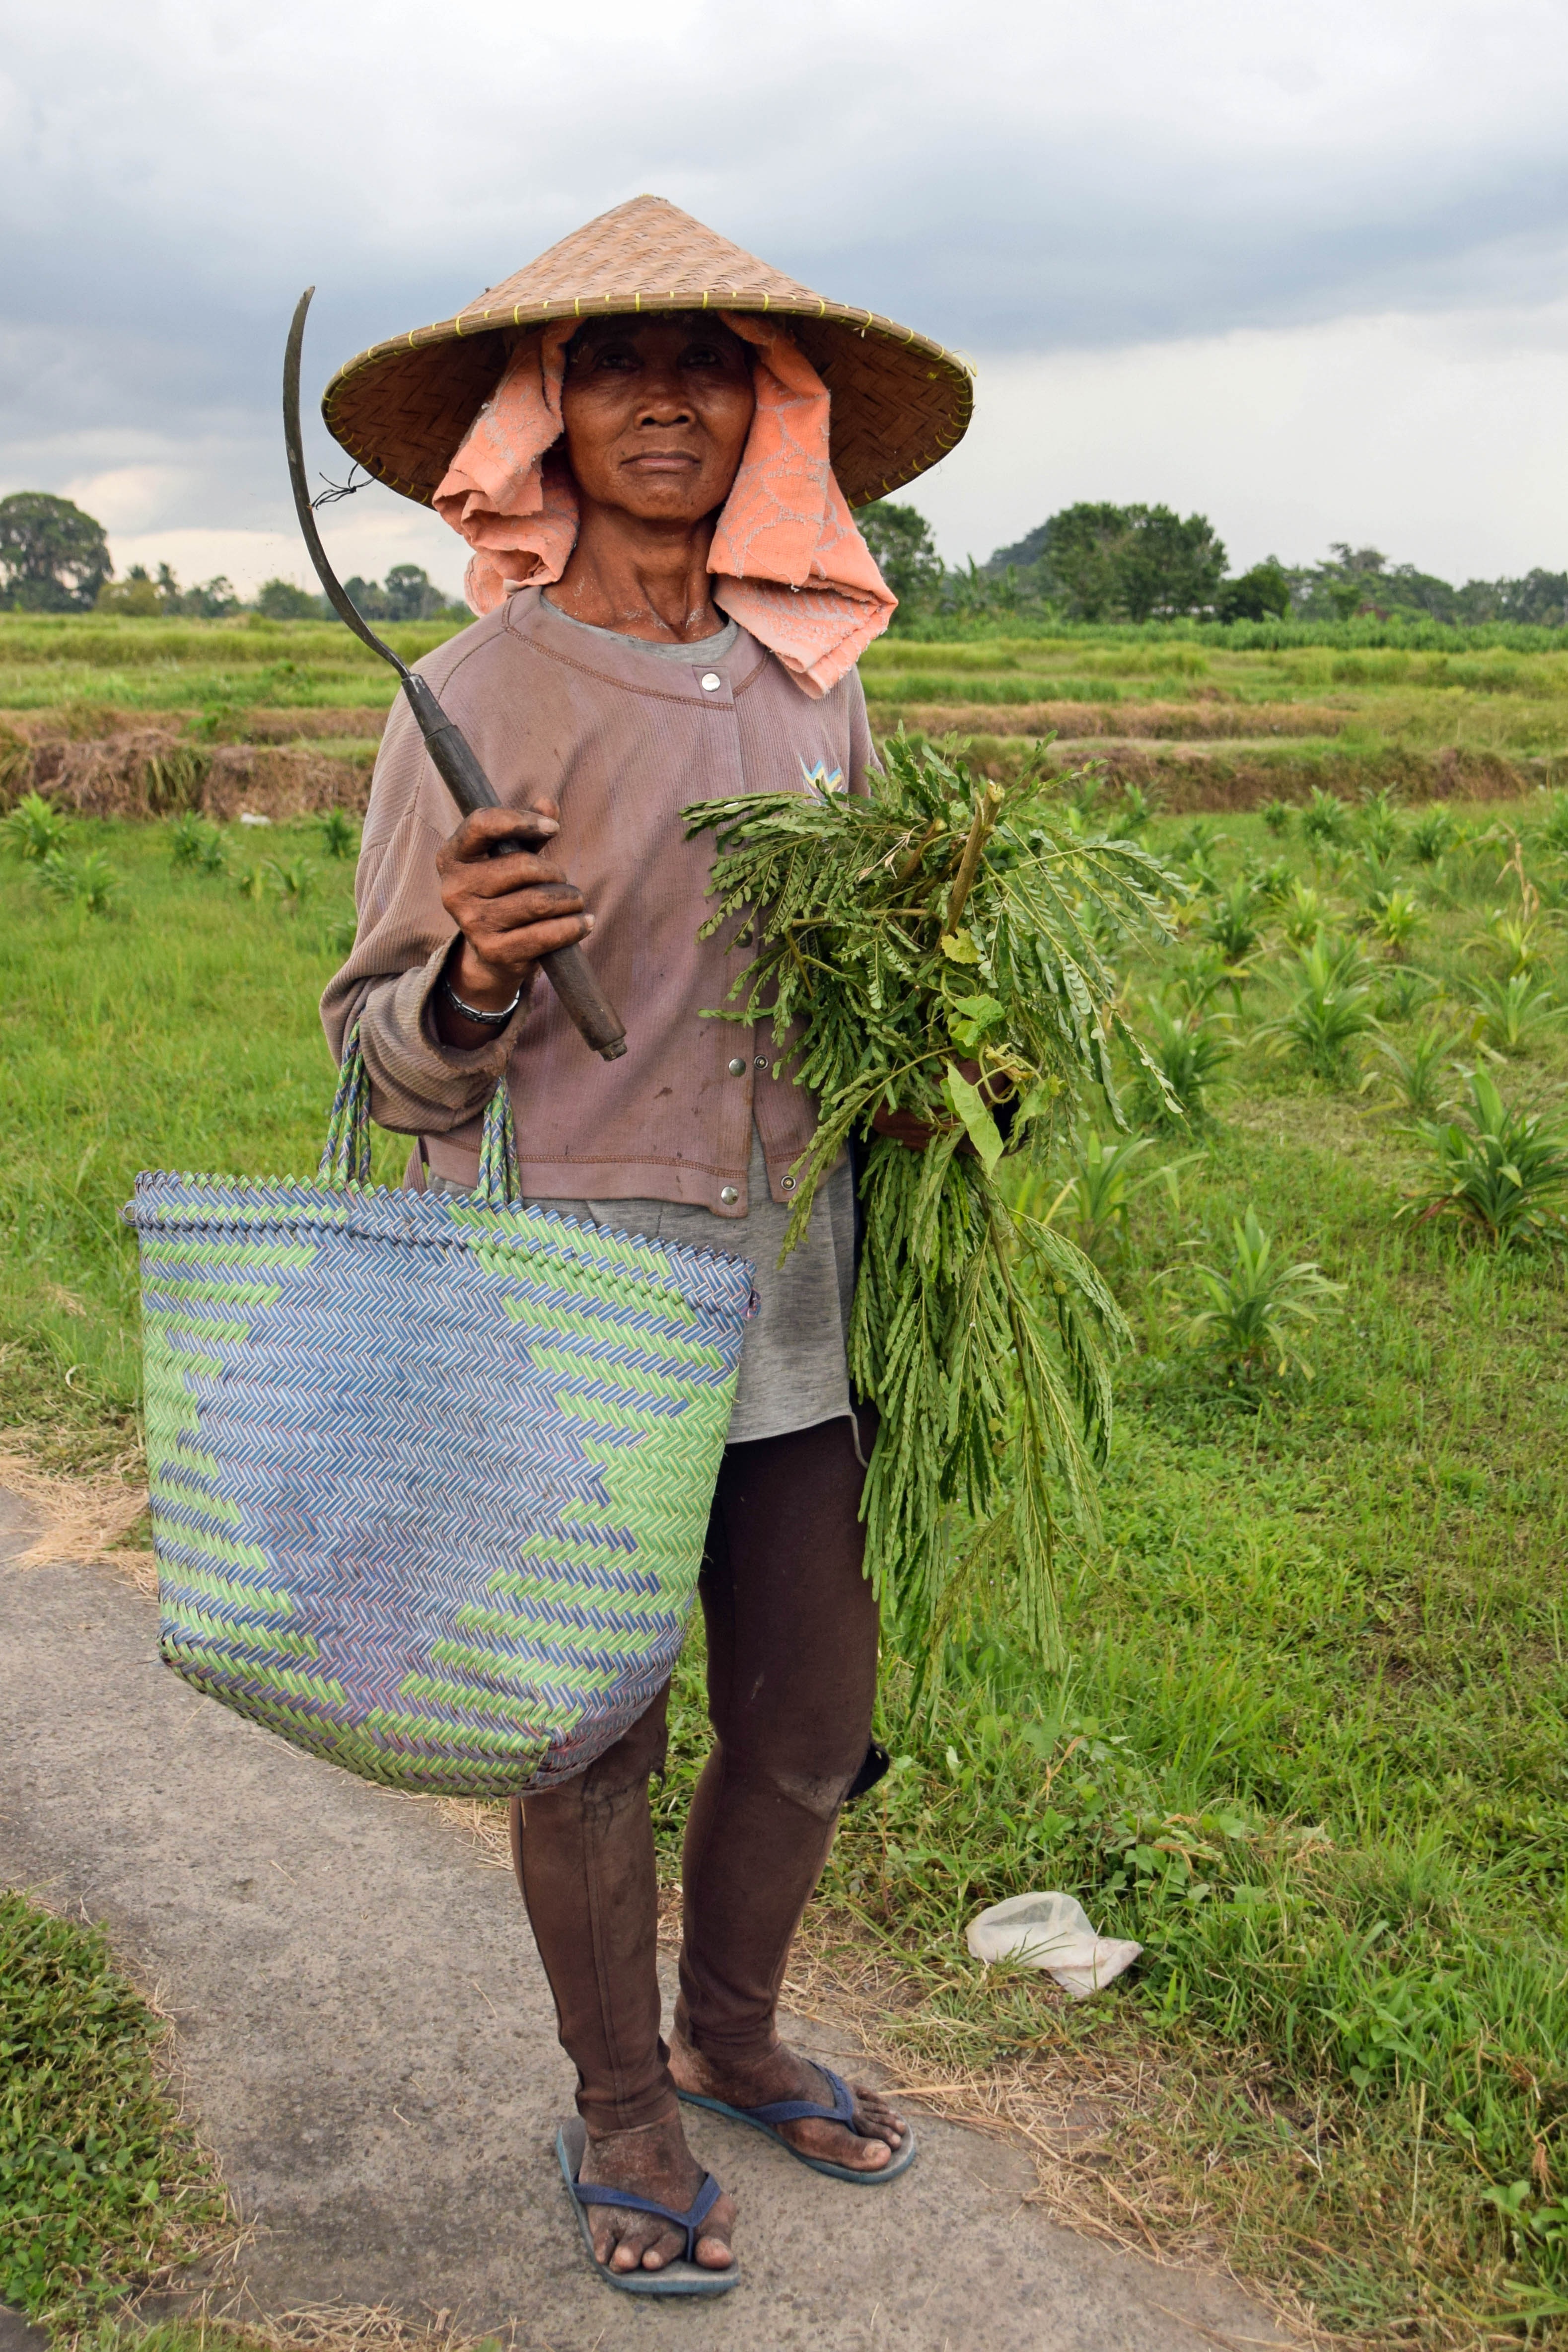
woman, flower, travel, spring, green, harvest, crop, clothing, agriculture, indonesia, bali, rural area, rice fields, farmer's wife, rice harvest